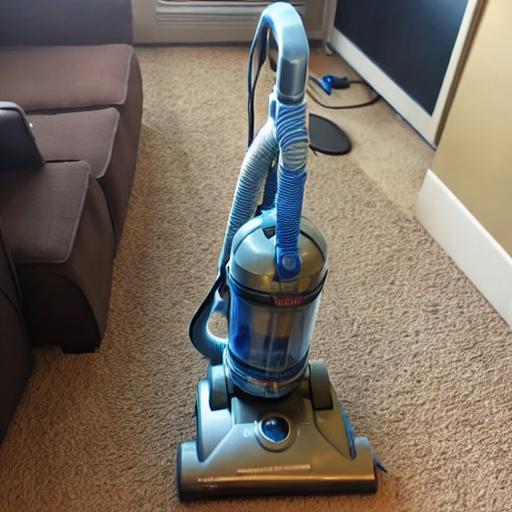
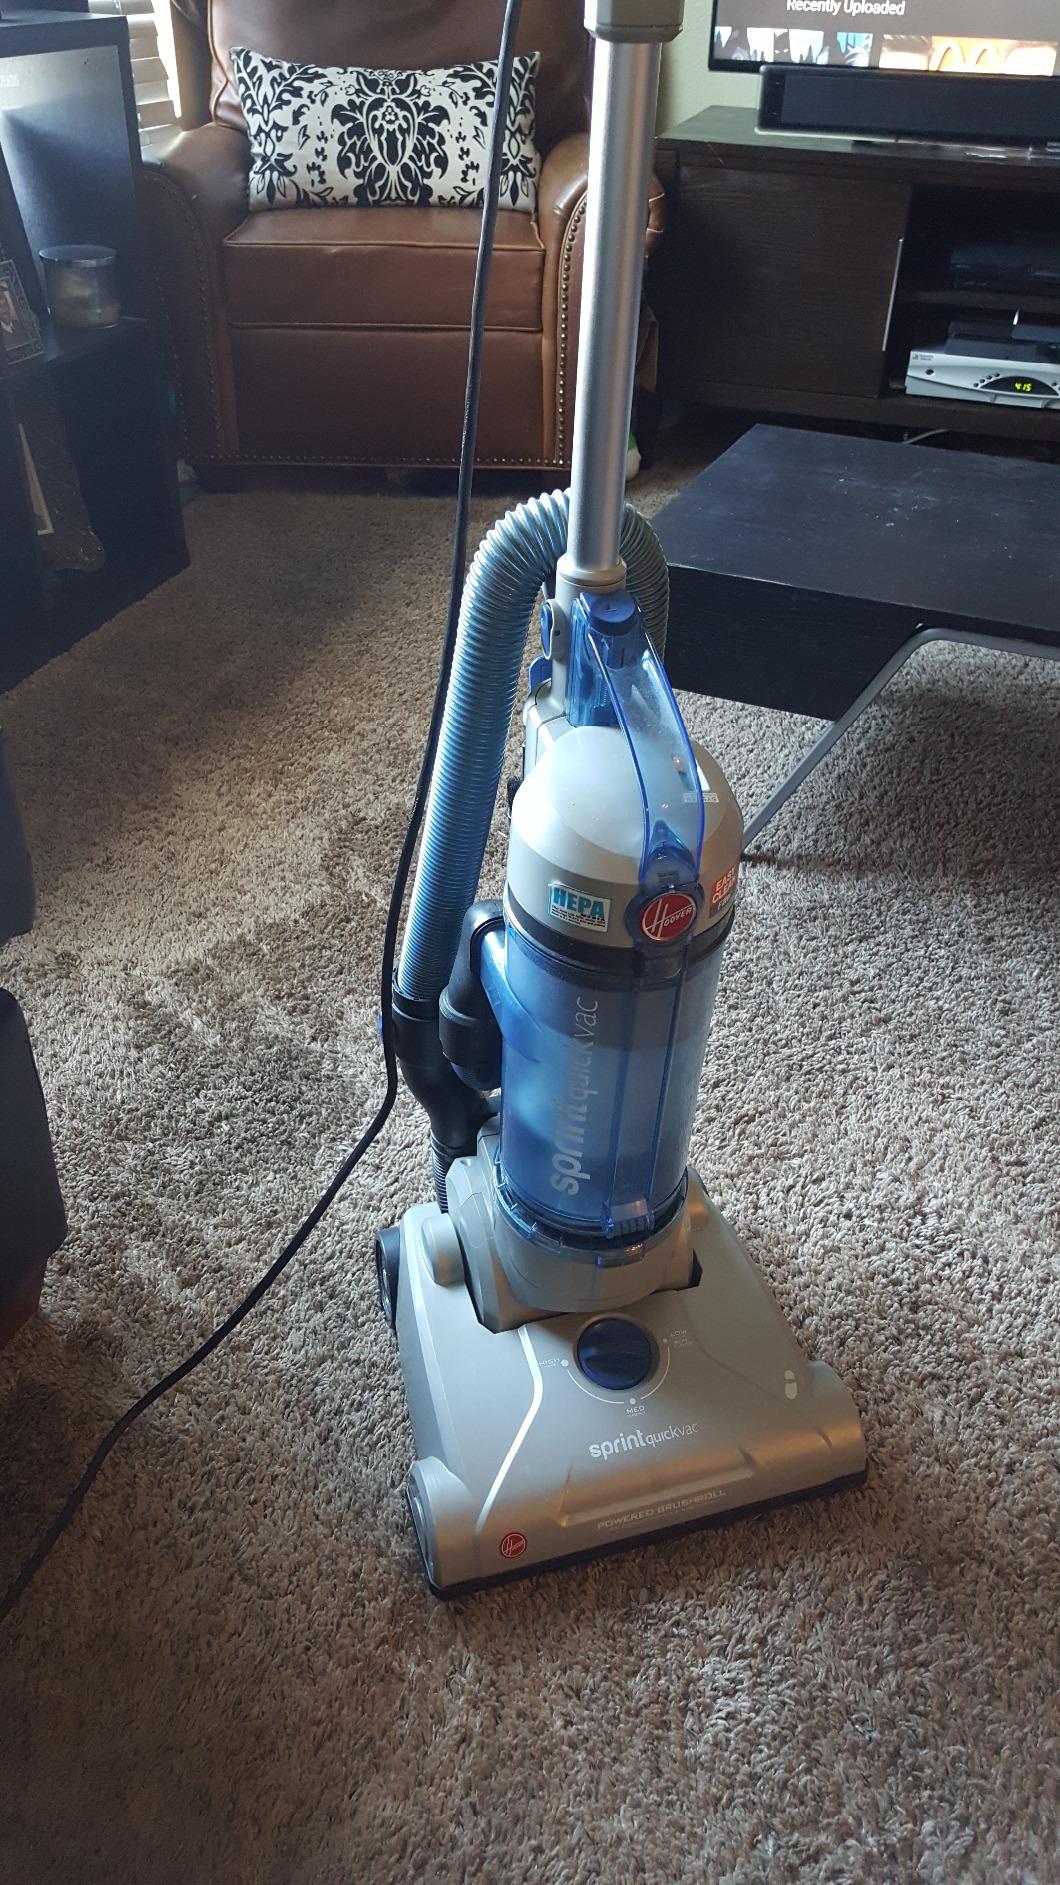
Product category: items_vacuum
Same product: no